Jerome Robbins' Broadway

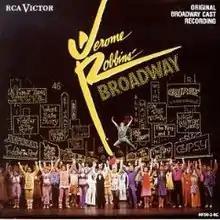
Original cast recording released by RCA Victor

Jerome Robbins' Broadway is an anthology comprising musical numbers from shows that were either directed or choreographed by Jerome Robbins. The shows represented include, for example, "The King and I", "On the Town" and "West Side Story". Robbins won his fifth Tony Award for direction.